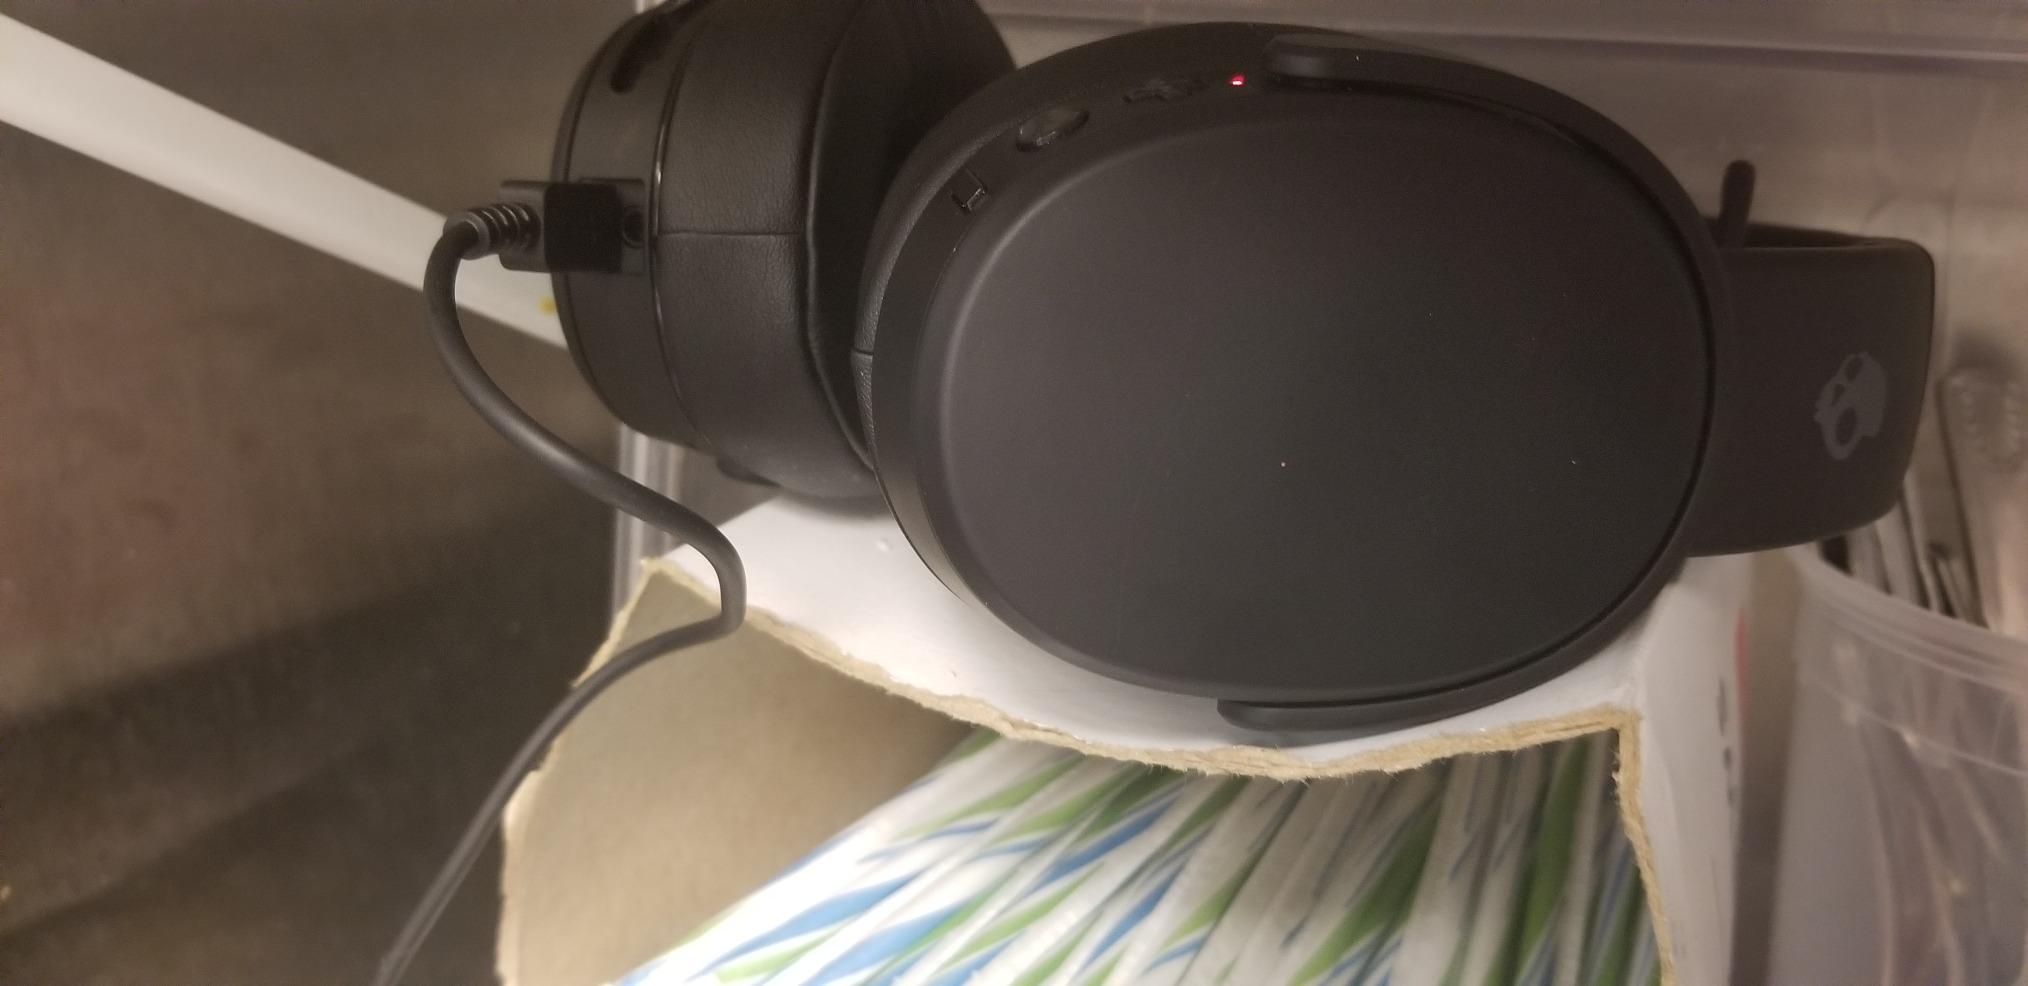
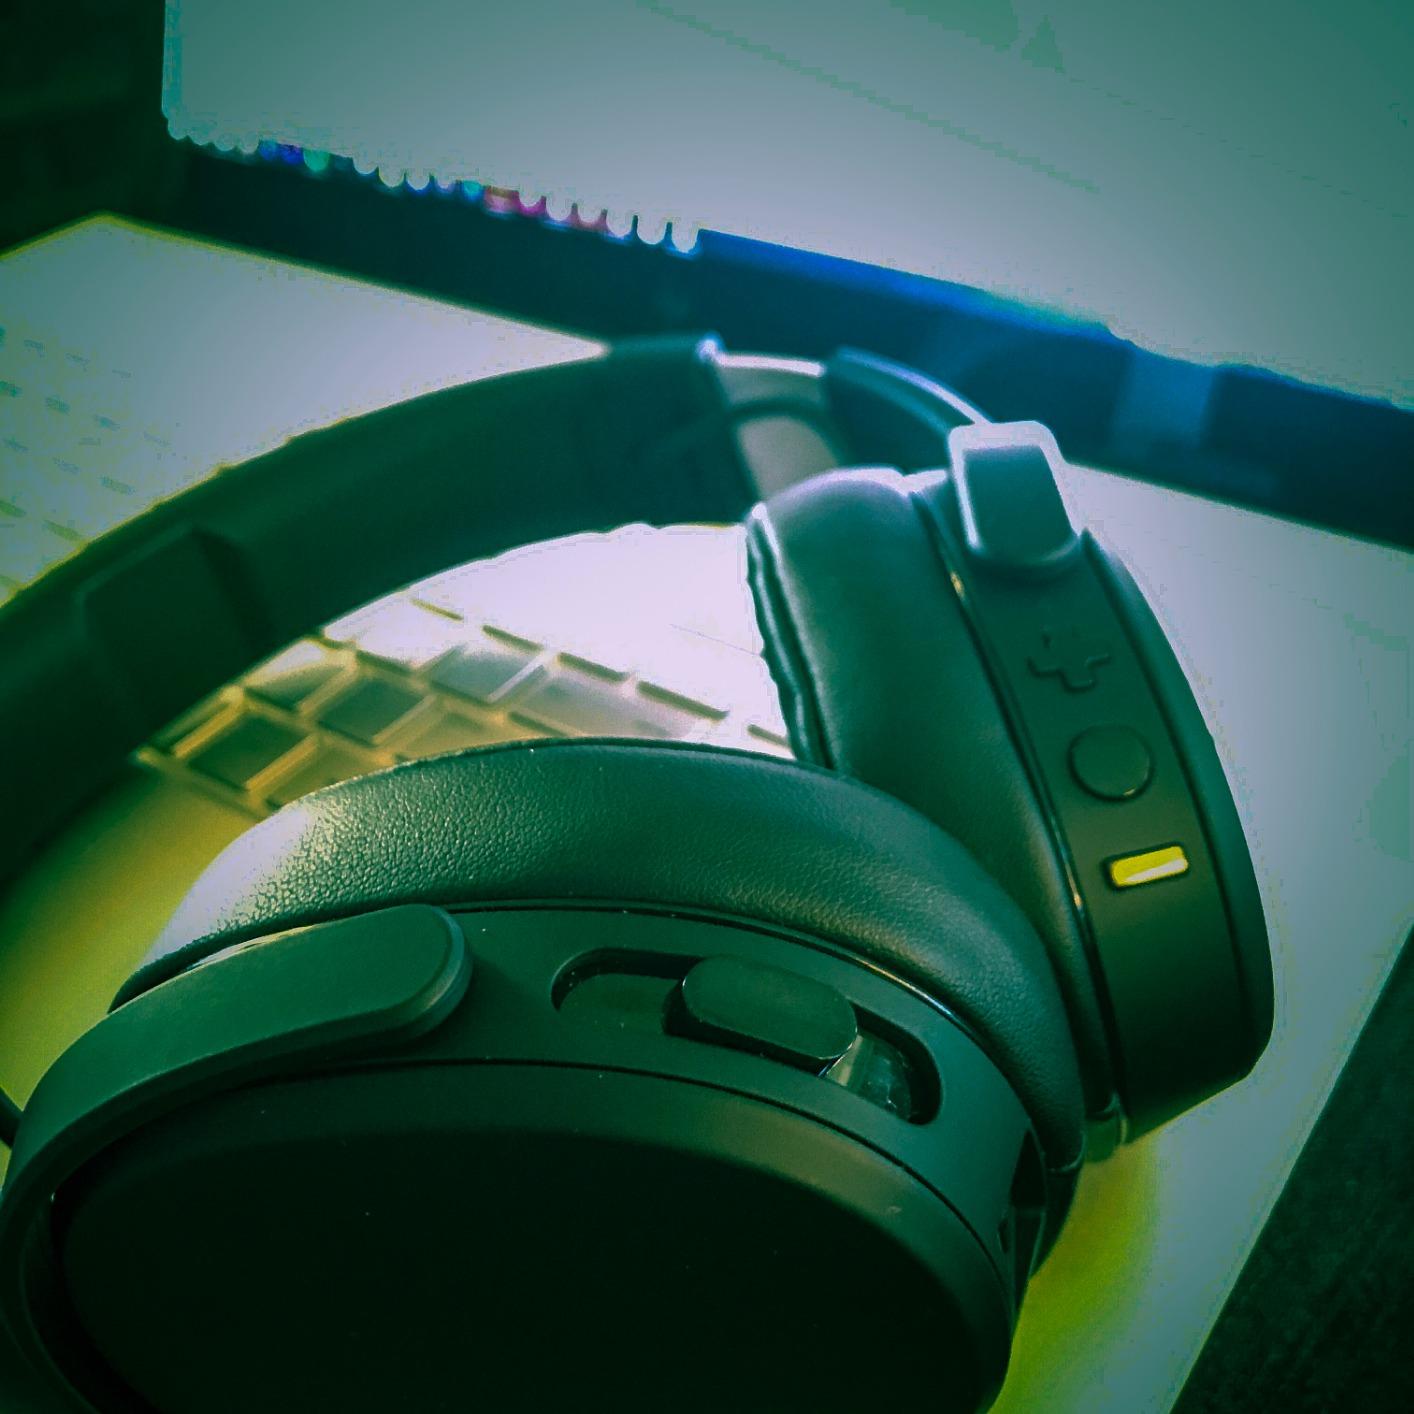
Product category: headphones
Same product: yes